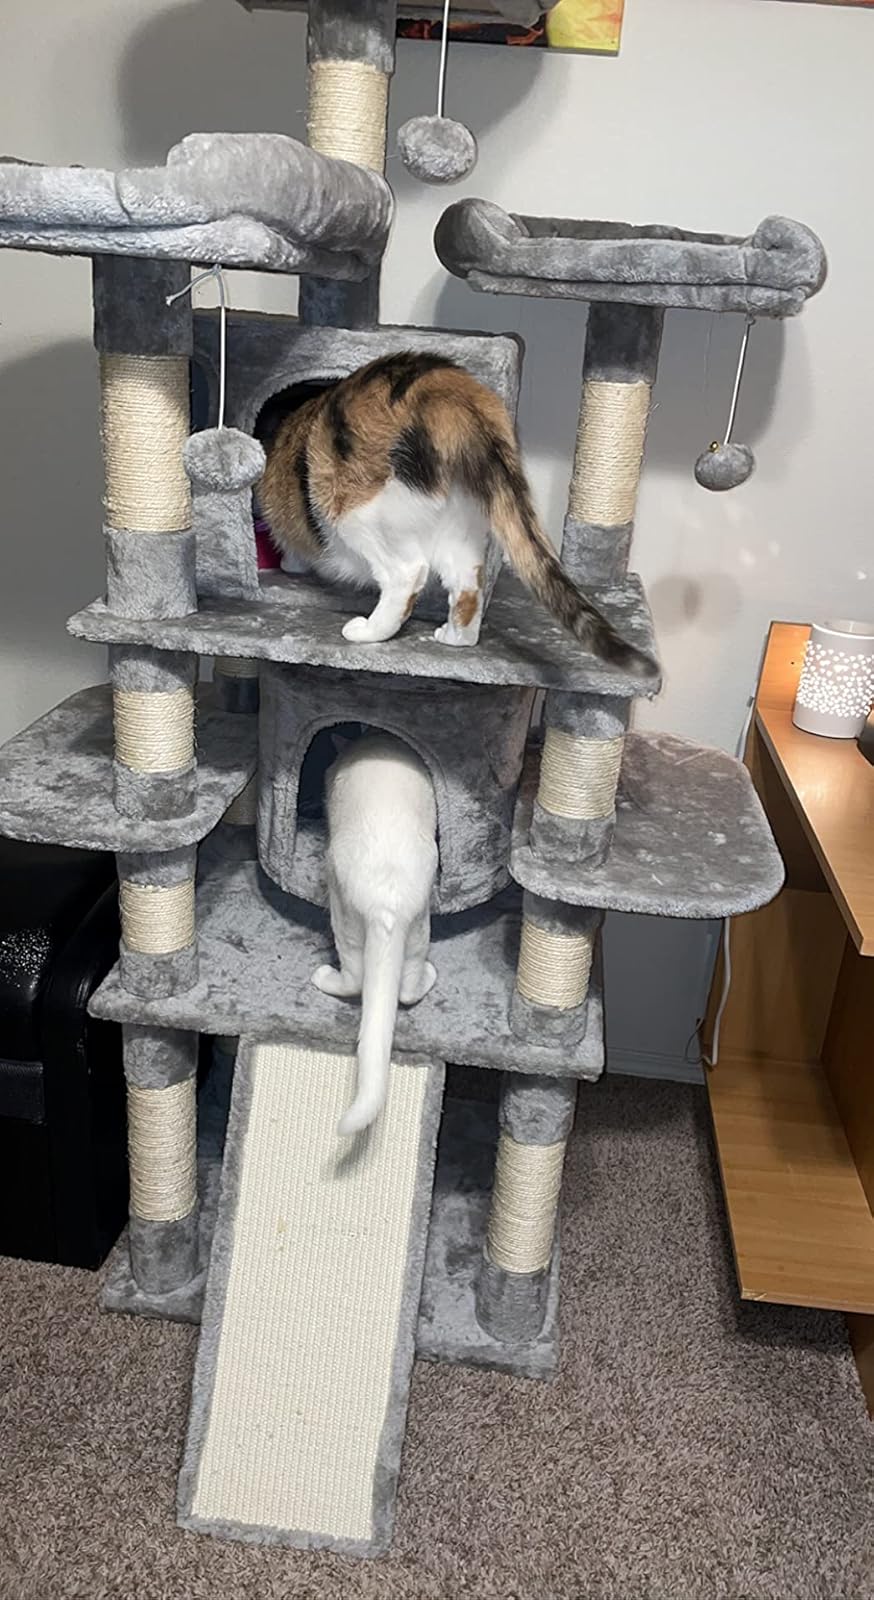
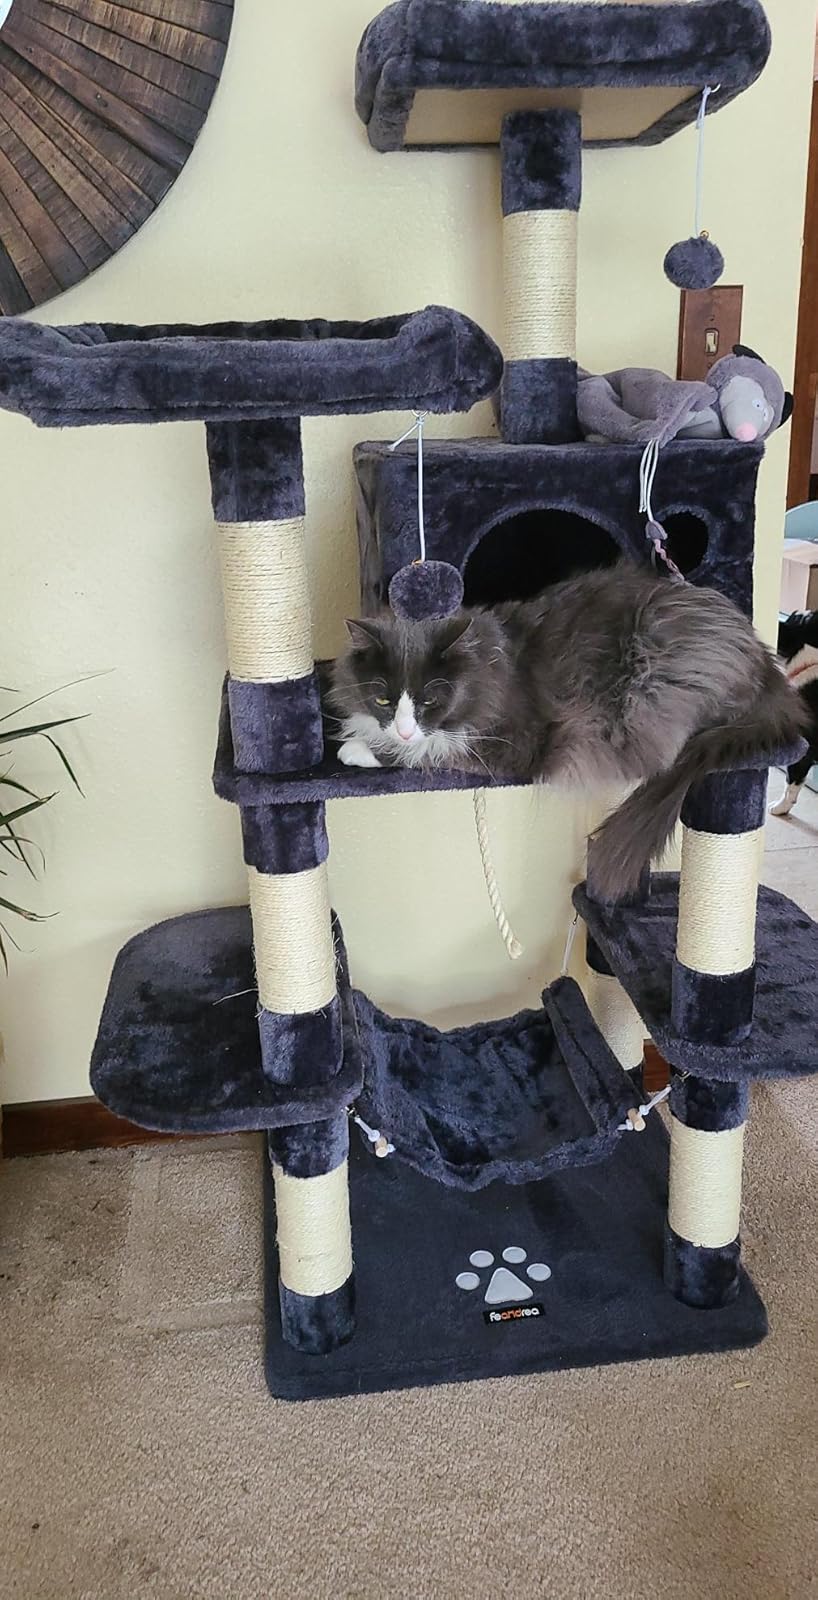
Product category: items_cat tree
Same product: no